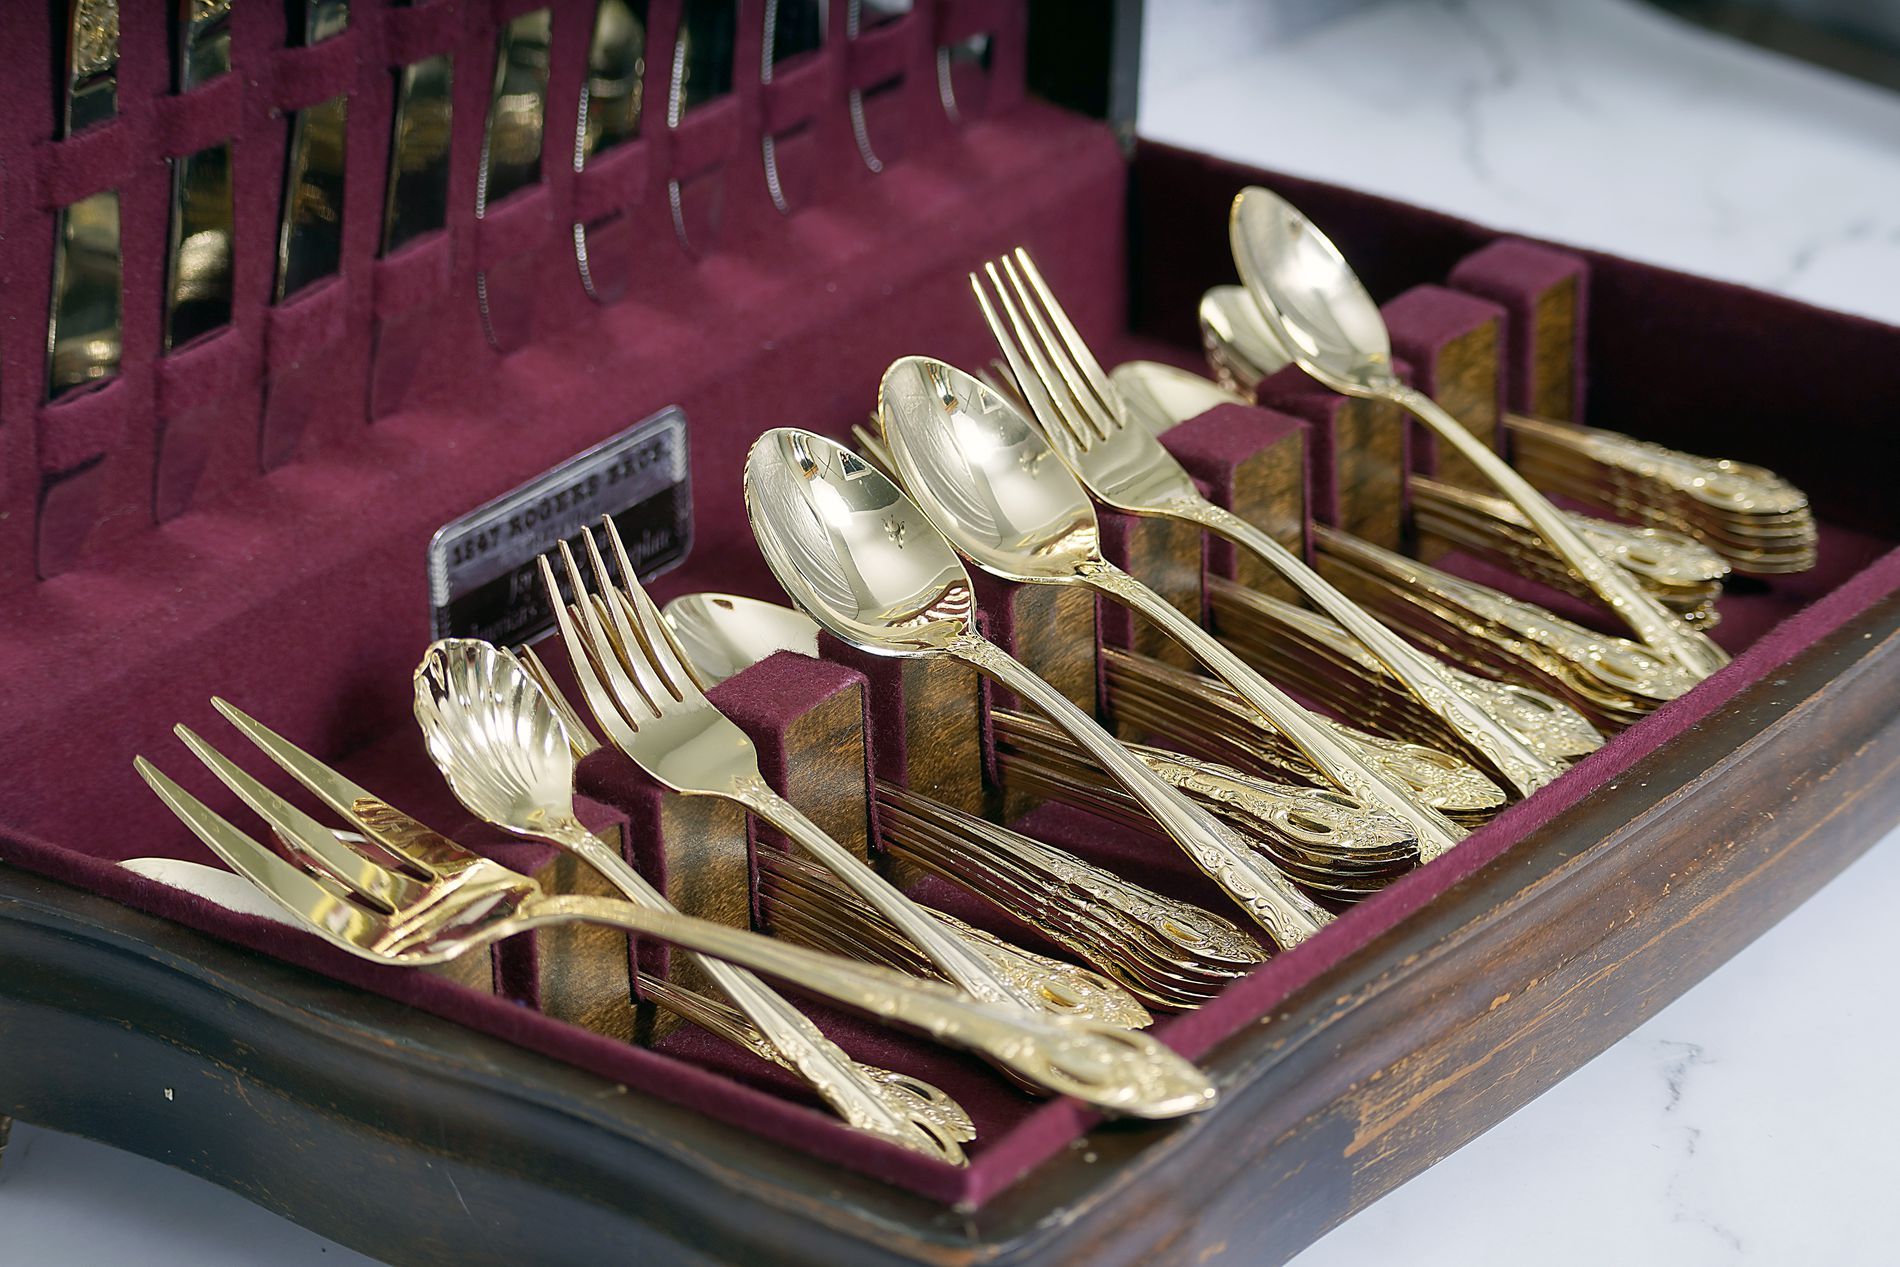
A Cutlery set bag
A wooden cutlery set bag full of golden spoons, forks, and knives on a white table.
A landscape photo captured by a close-up shot of a cutlery set bag with a red and brown color palette. Spoons, forks, and knives with a gold color palette on a white table. It looks expensive and gives fancy impressions.
Labels: Cutlery, Spoon, Fork, Furniture, Drawer, soup spoon, Cutlery set, Spoons, Forks, Spoons bag, Cutlery set bag, Knife, Background, Table
Camera: SONY ILCE-6400
Lens: E 70-300mm F4.5-6.3 A047
Aperture: F5
Exposure: 1/250 sec
ISO: 100
Focal length: 82.0 mm